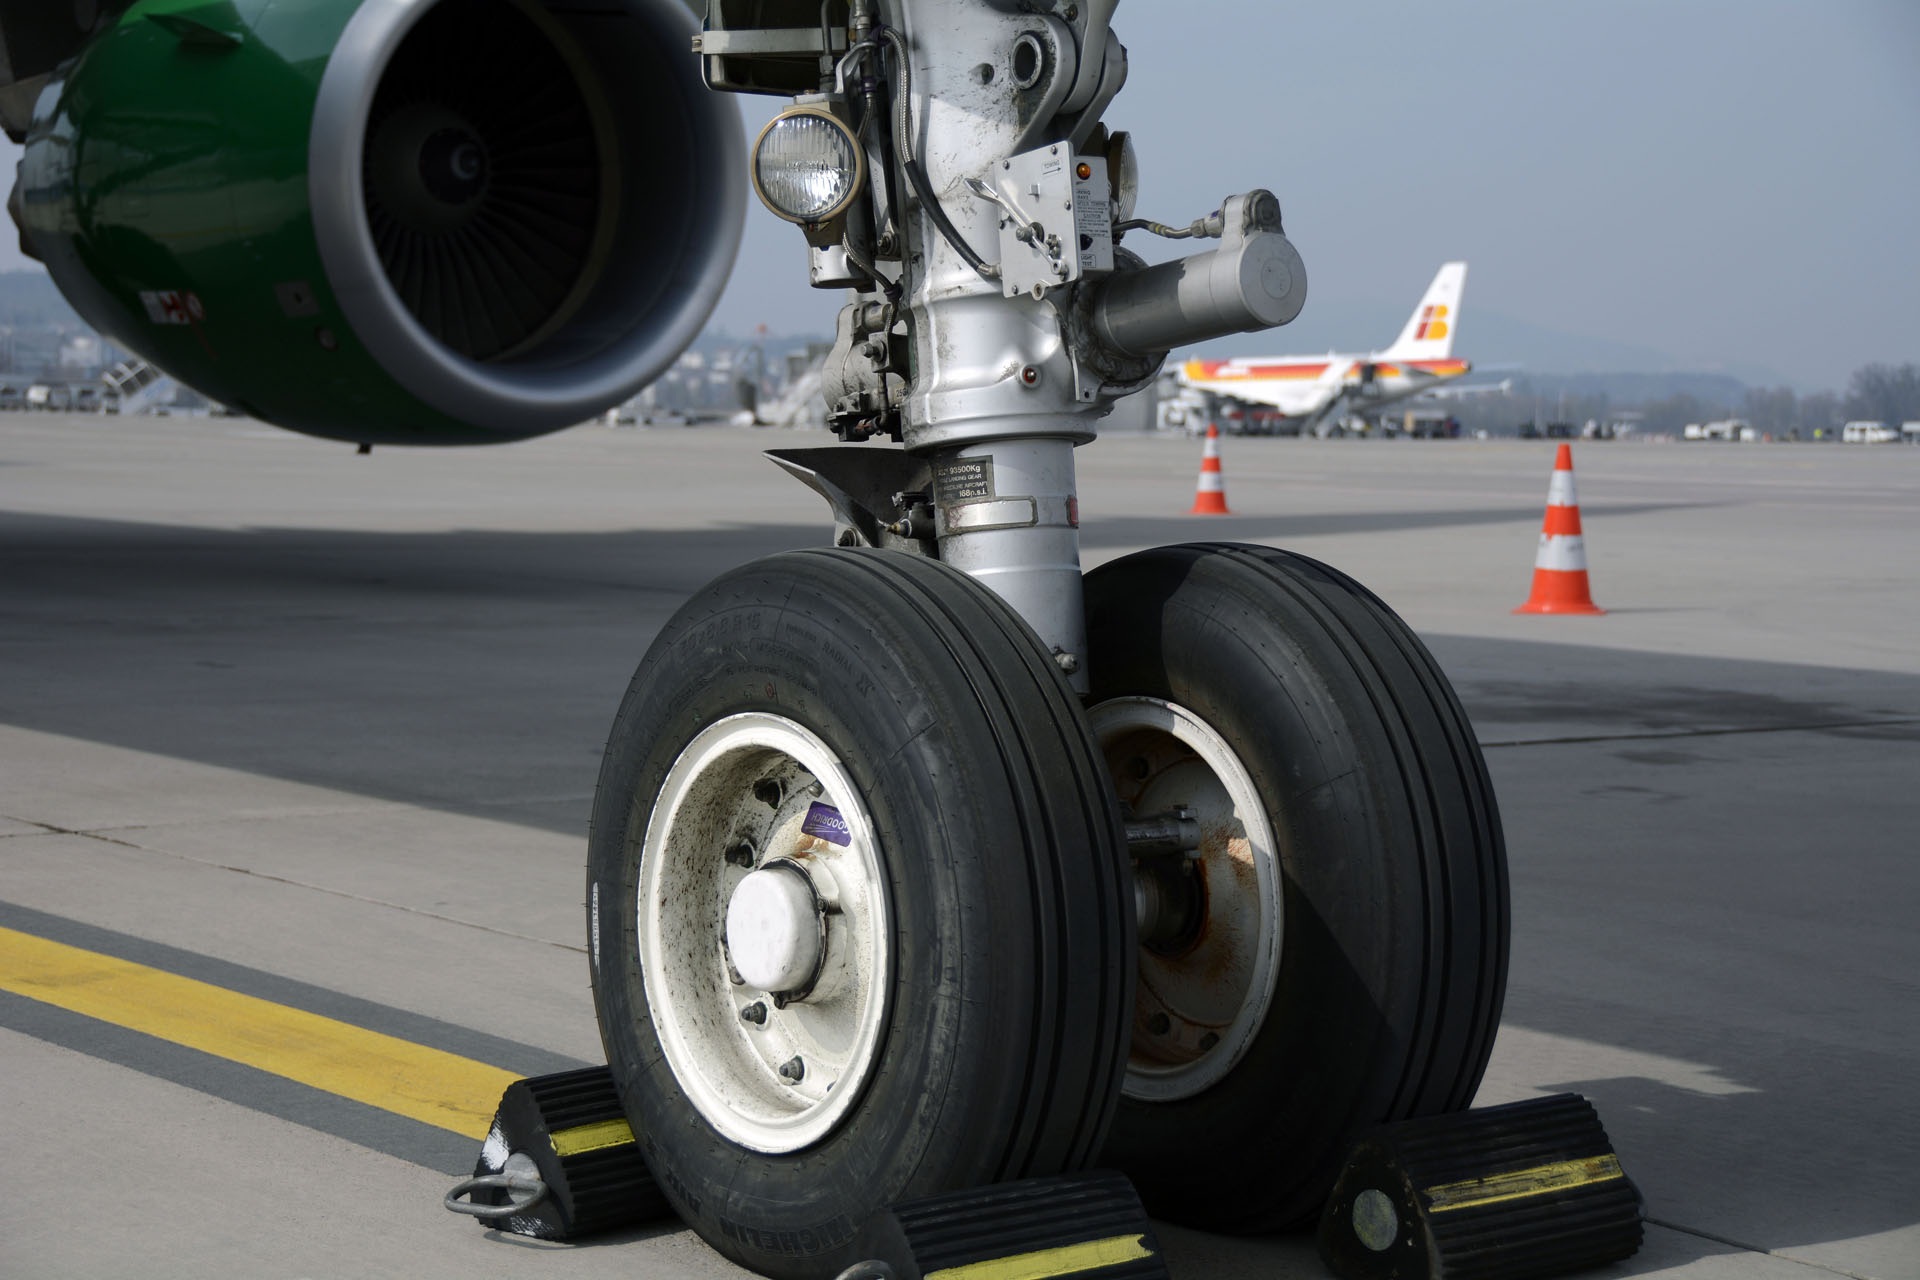
car, wheel, vehicle, tire, race car, wheels, roll, taxes, mature, chassis, nosewheel, braking clogs, aircraft engine